Inhalant

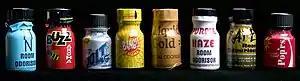
A selection of poppers

Ingestion of alkyl nitrites can cause methemoglobinemia, and by inhalation it has not been ruled out.